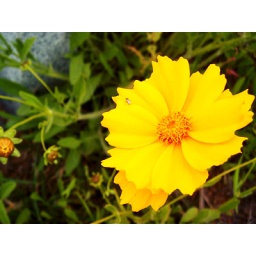
The most beautiful yellow flowers grow by my grandmother's grave site.